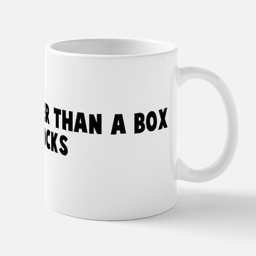
you are dumber than a box of mug